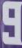
Number: 9